Everybody Go Home

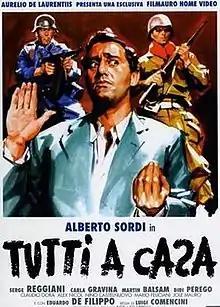

Everybody Go Home is a 1960 Italian comedy-drama film directed by Luigi Comencini. It features an international cast including the U.S. actors Martin Balsam, Alex Nicol and the Franco-Italian Serge Reggiani. Nino Manfredi was rejected for the starring role because Alberto Sordi wanted it.